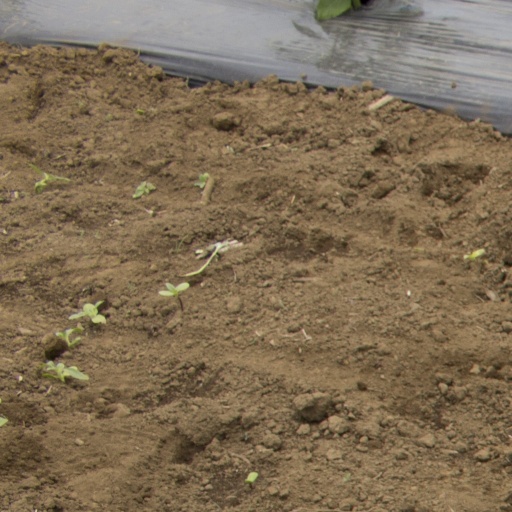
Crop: Jerusalem artichoke